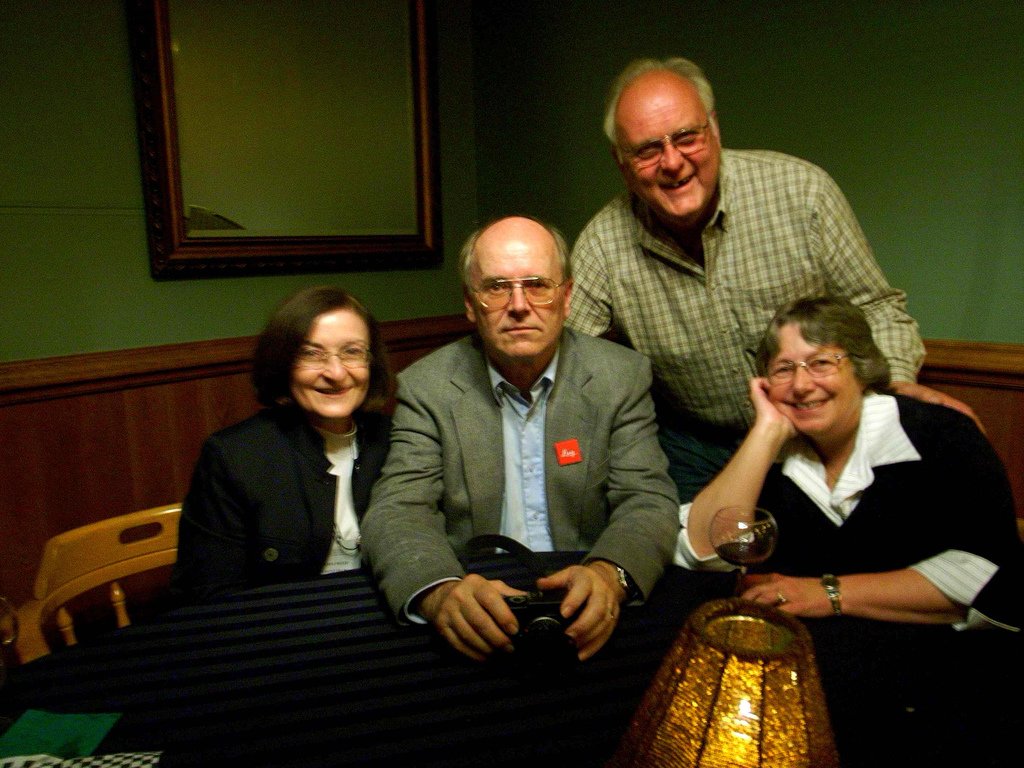
Label: not_food